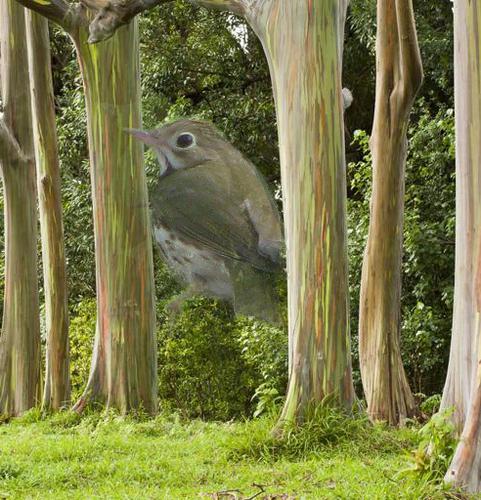
Bird species: Ovenbird
Bird type: landbird
Background: land